Koyna Express

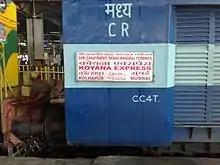
Koyna Express train board.

The 11029 / 11030 Koyna Express is daily express trains belonging to Indian Railways that run between Mumbai and Kolhapur in India. It operates as train number 11029 from Mumbai CSMT to Kolhapur SCSMT and as train number 11030 in the reverse direction.